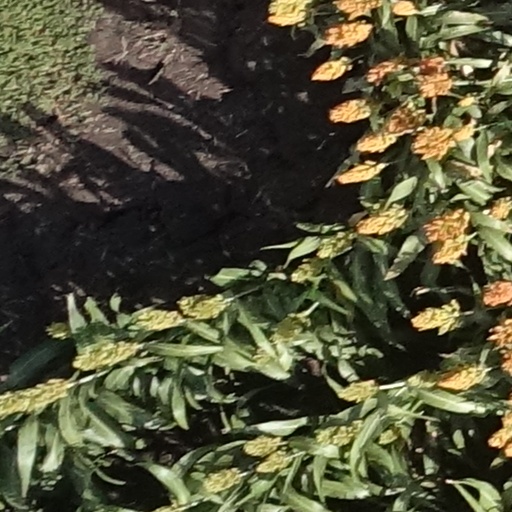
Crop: sorghum